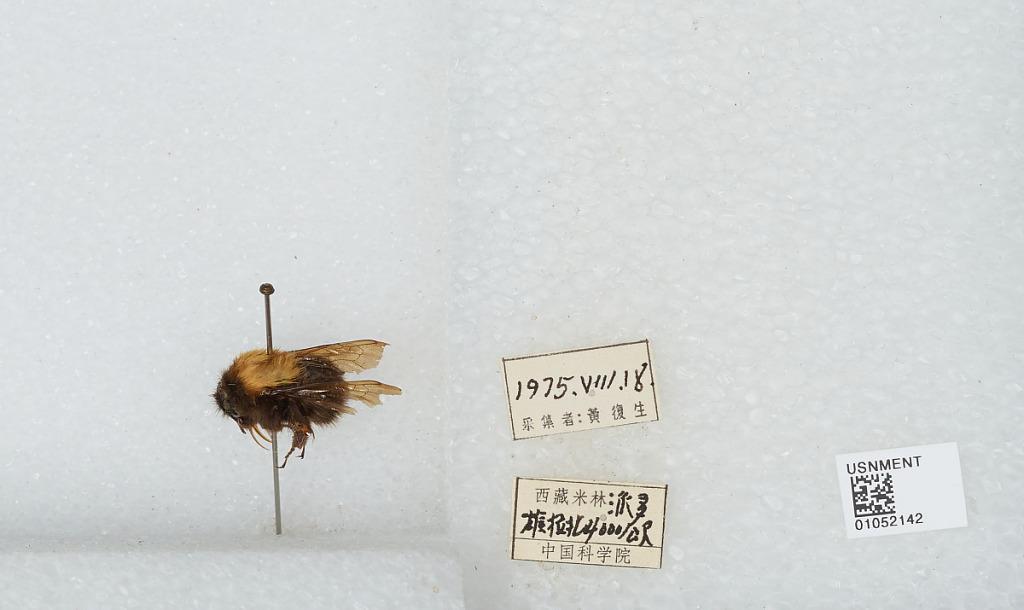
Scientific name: Bombus sp.
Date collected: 1975-8-18